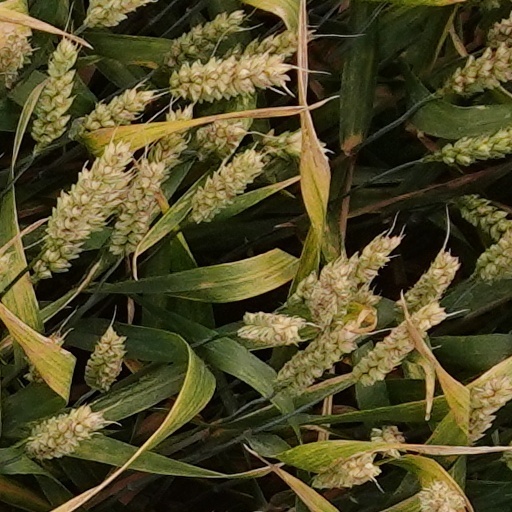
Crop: wheat